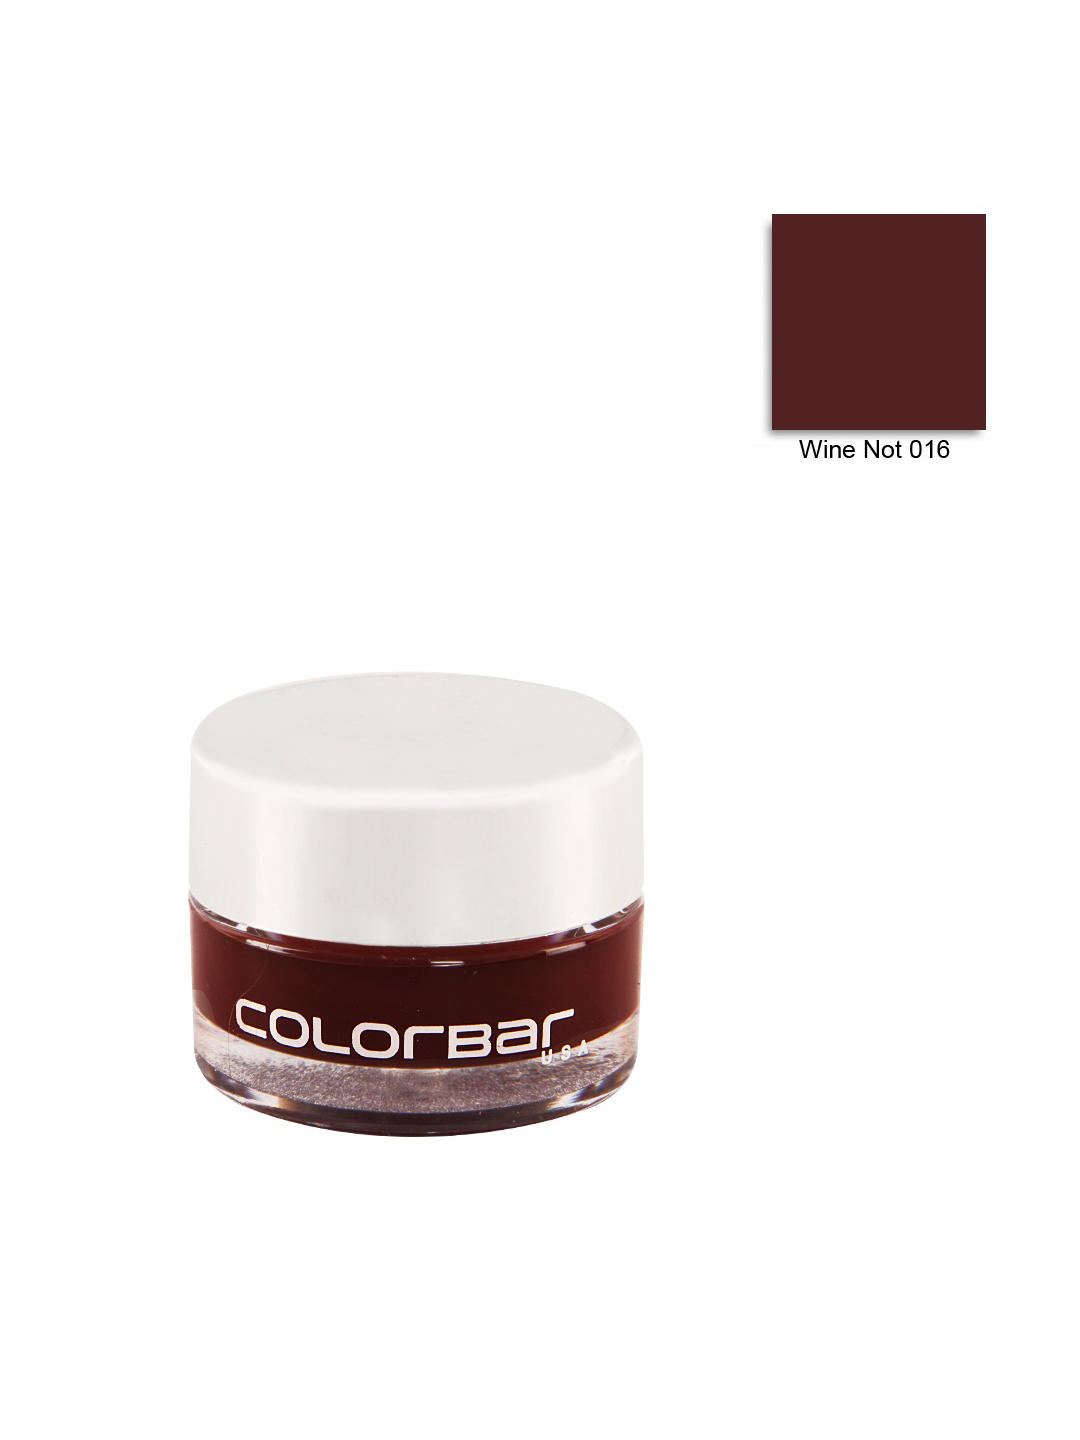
Colorbar Wine Not Lip Pot 016
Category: Personal Care / Lips / Lip Gloss
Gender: Women
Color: Maroon
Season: Spring 2017
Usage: Casual